Vladimir Gerasimov (footballer, born 1975)

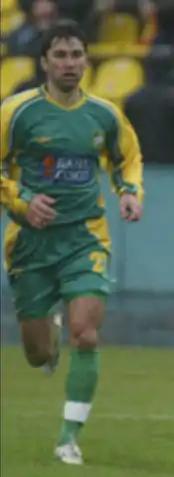
Gerasimov in 2005

Vladimir Vladimirovich Gerasimov (born 22 March 1975) is a Russian professional football coach and a former player. He is an assistant coach with FC Sakhalin Yuzhno-Sakhalinsk.